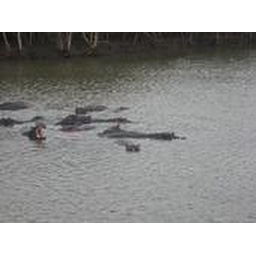
This is my worst nightmare... being on a boat in a river with literally dozens of hippos...